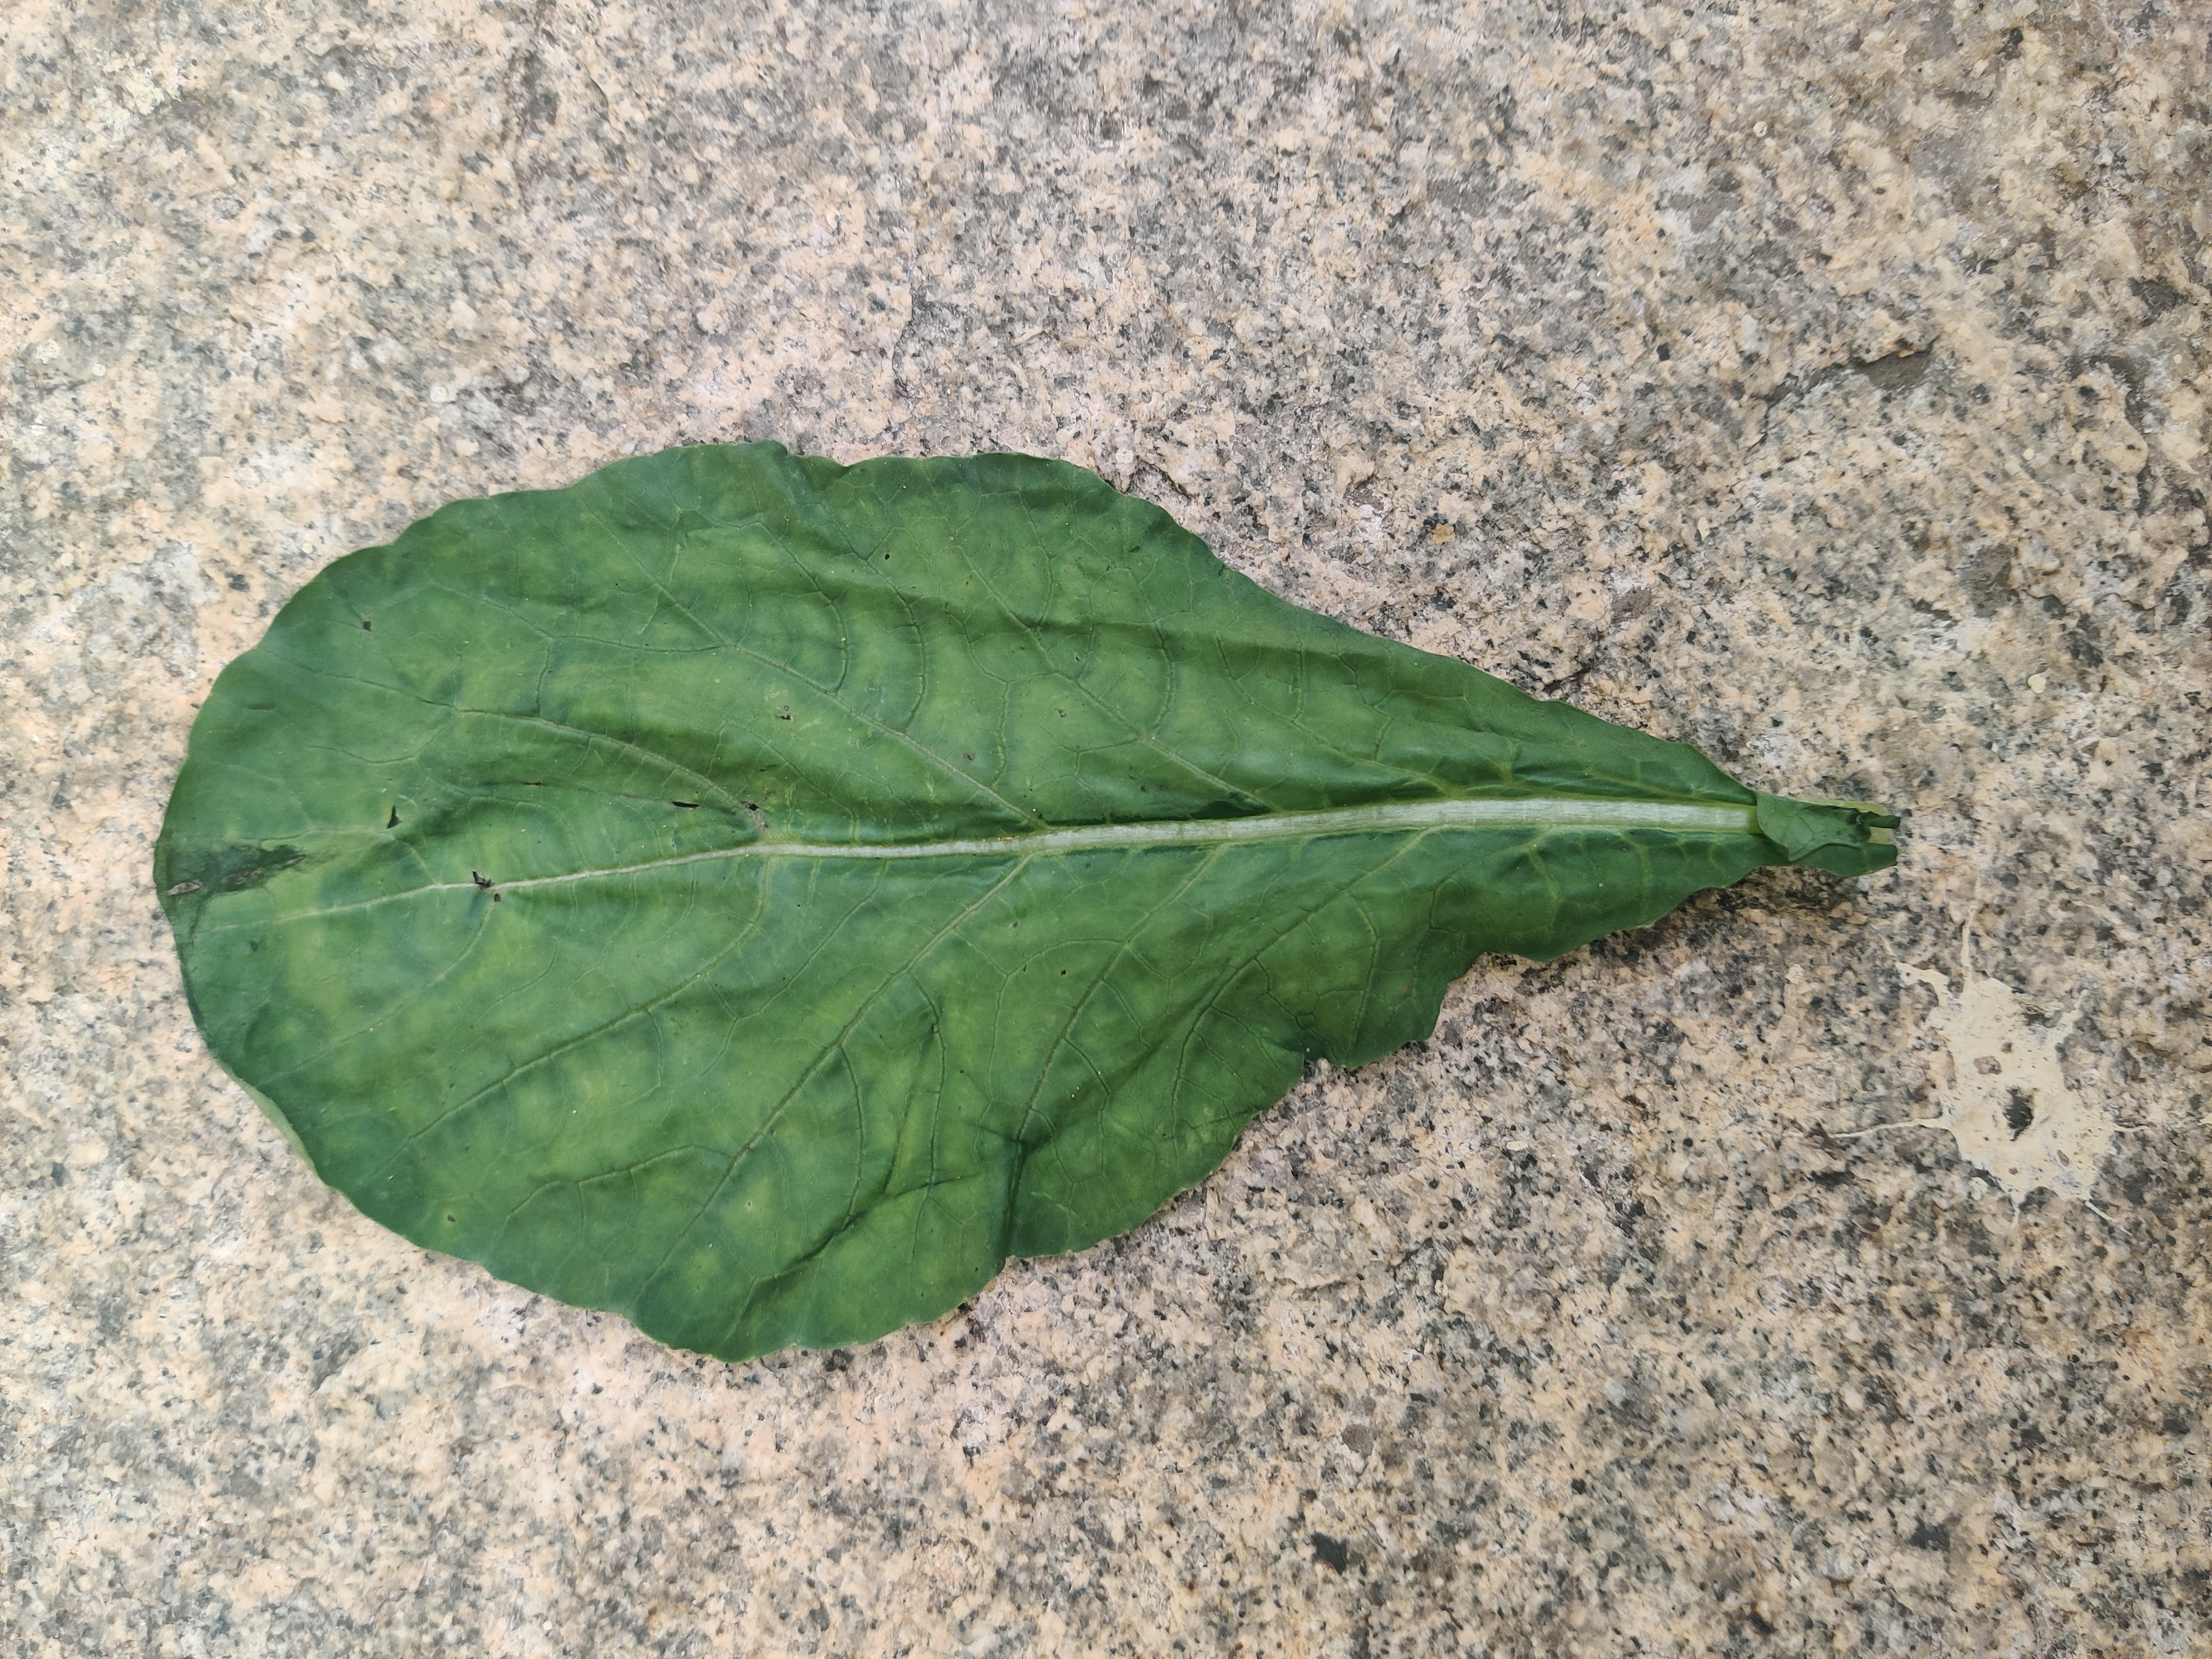
Plant: Raddish